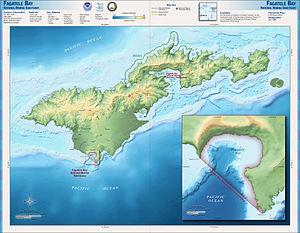
Tutuila est la plus grande île des Samoa américaines, et la troisième plus grande en incluant l'ensemble des îles Samoa.